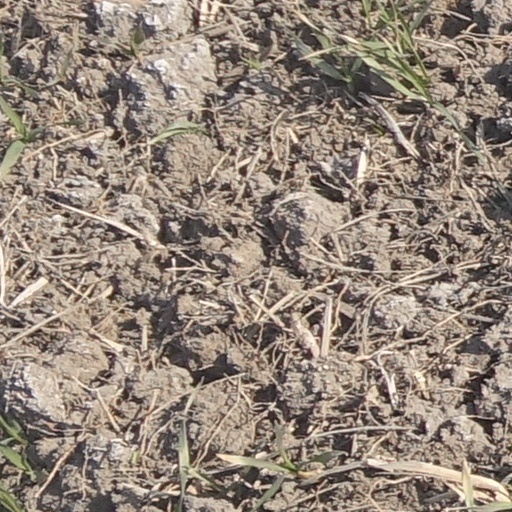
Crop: wheat